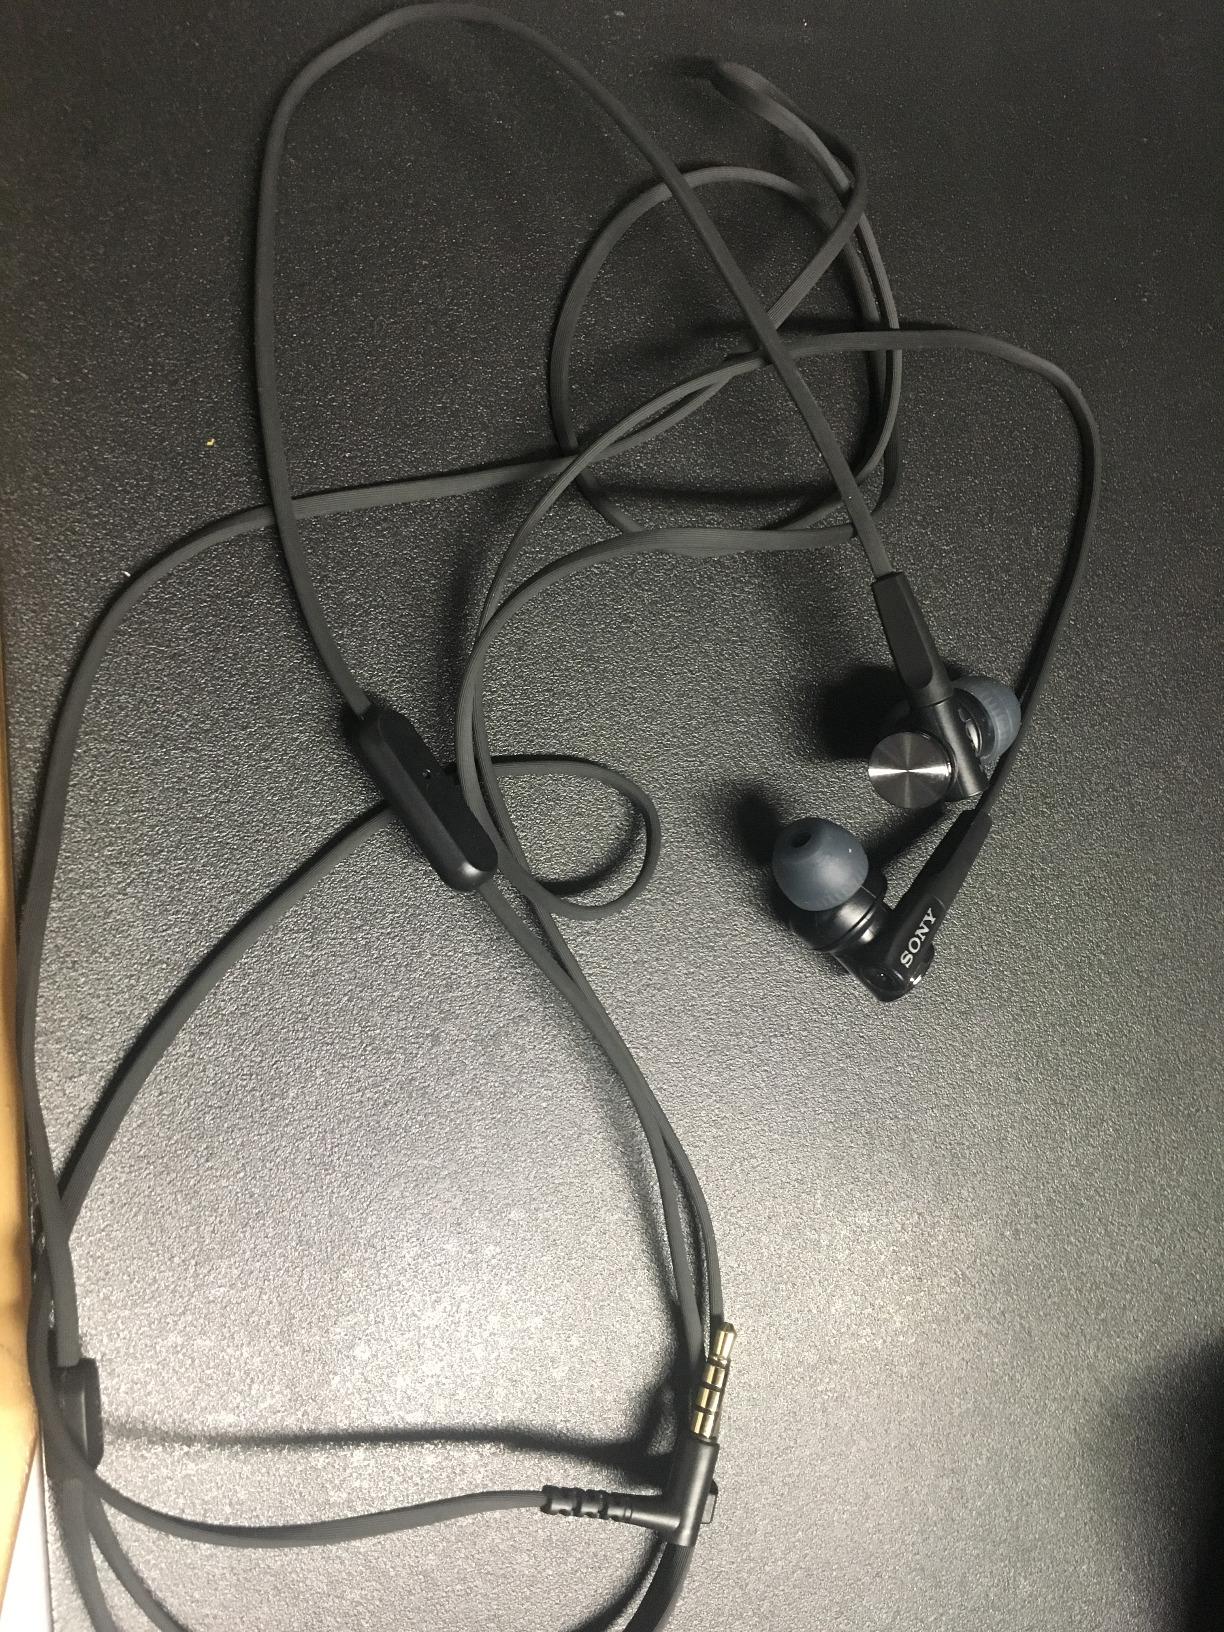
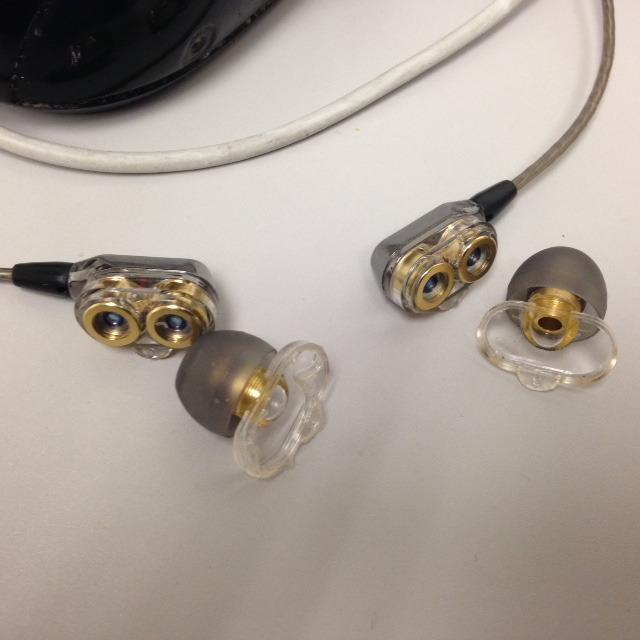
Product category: headphones
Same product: no